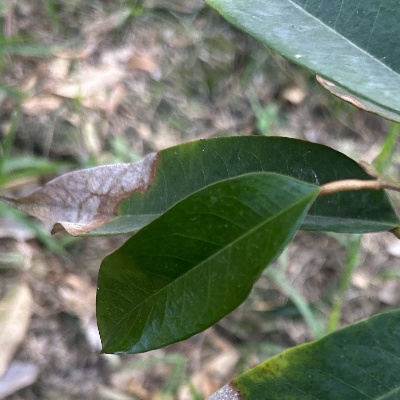
Label: Leaf_Colletotrichum